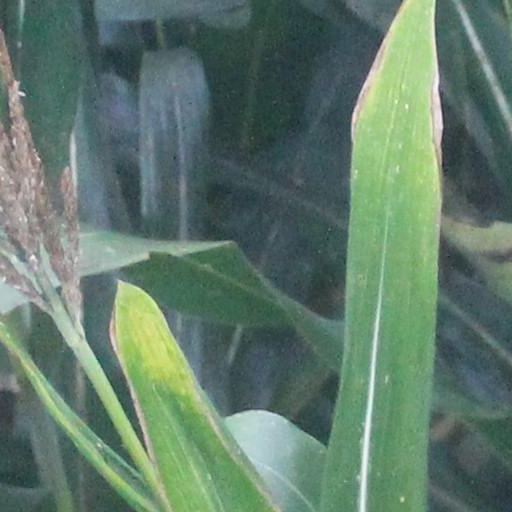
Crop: maize; corn